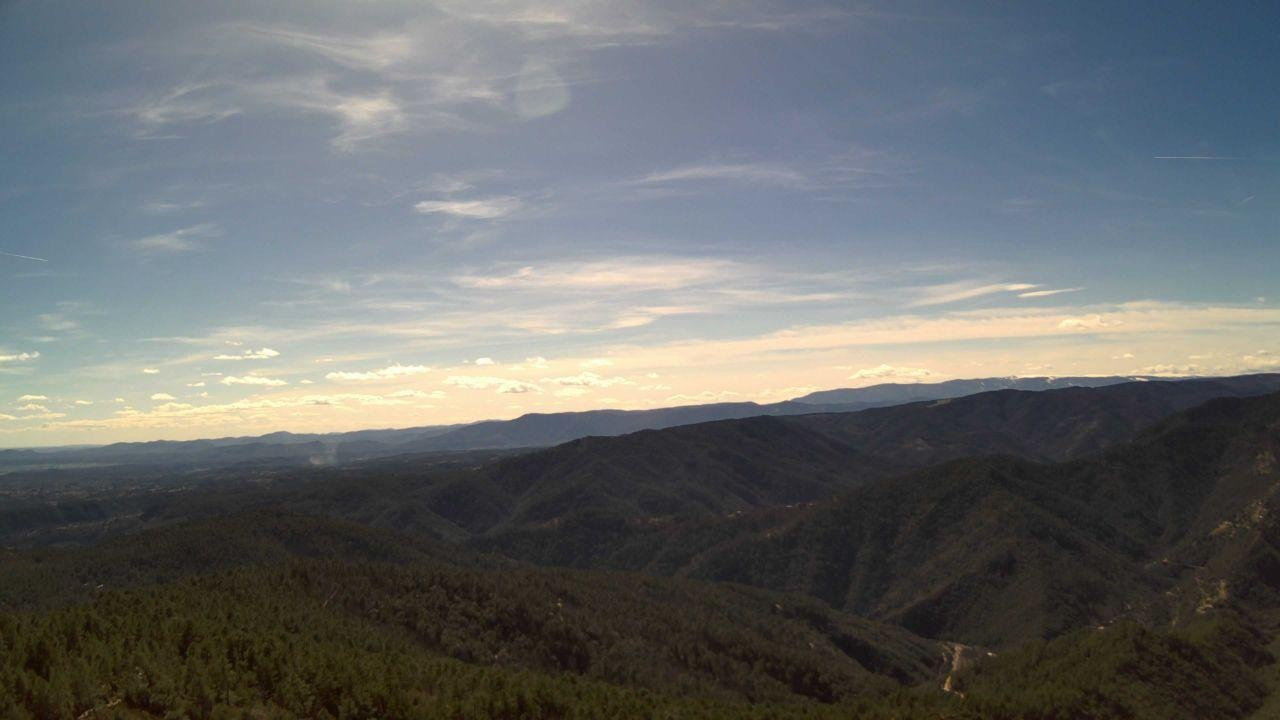
Fire: no
Smoke: yes